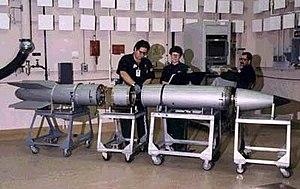
La famille B61 est une série de bombes nucléaires et d'ogives nucléaires américaines basée sur la bombe thermonucléaire B61.
Pantex désigne à la fois une société américaine et un site d'assemblage et de démantèlement d'armes nucléaires. En 2015, c'est le seul site effectuant ces tâches pour le compte des États-Unis. Il est également responsable de maintenir la sécurité et la fiabilité des armes nucléaires inactives des États-Unis. Le site est situé sur un terrain d'une superficie de 65 km² dans le comté de Carson à environ 27 km au nord-est d'Amarillo, Texas, États-Unis juste au nord de la U.S. Route 60. Le site est exploité pour le compte du Département de l'Énergie des États-Unis par BWXT Pantex et Laboratoires Sandia. BWXT Pantex est une société conjointement détenue par BWX Technologies, Honeywell et Bechtel.
Une arme nucléaire tactique est une bombe A ou bombe H destinée à un usage sur le champ de bataille ou en arrière de celui-ci, visant des cibles tels quartiers-généraux, concentration de troupes, bases militaires, moyens logistiques, navires et avions de combat et pouvant être portée par une vaste gamme de vecteurs. Elle produit une explosion d'une puissance variant entre 300 tonnes et 300 kilotonnes. Les médias anglophones utilisent régulièrement le terme « mini-nuke », qui n'a aucune référence officielle.